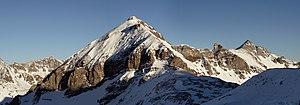
Face ouest du Gamsleitenspitze près de la station d'Obertauern, en Autriche. Image panoramique réalisée à partir de 4 clichés en utilisant Hugin.